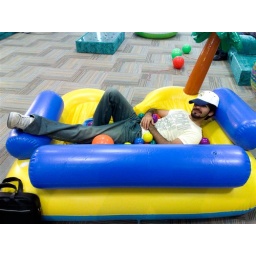
thats wat i do in my internship :P:P:P seeeeee the black bushiness bag :P :P :p